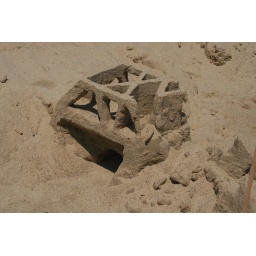
Sand sculptures at a sand sculpture building competition at the beach in Grand Haven.